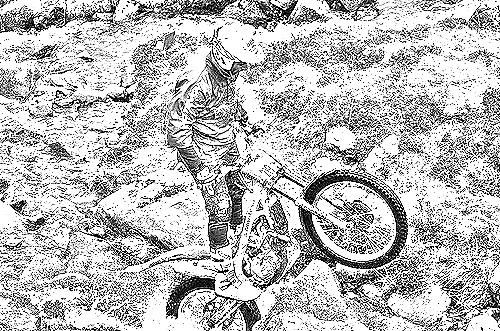
Portrait style: Sketch Portrait